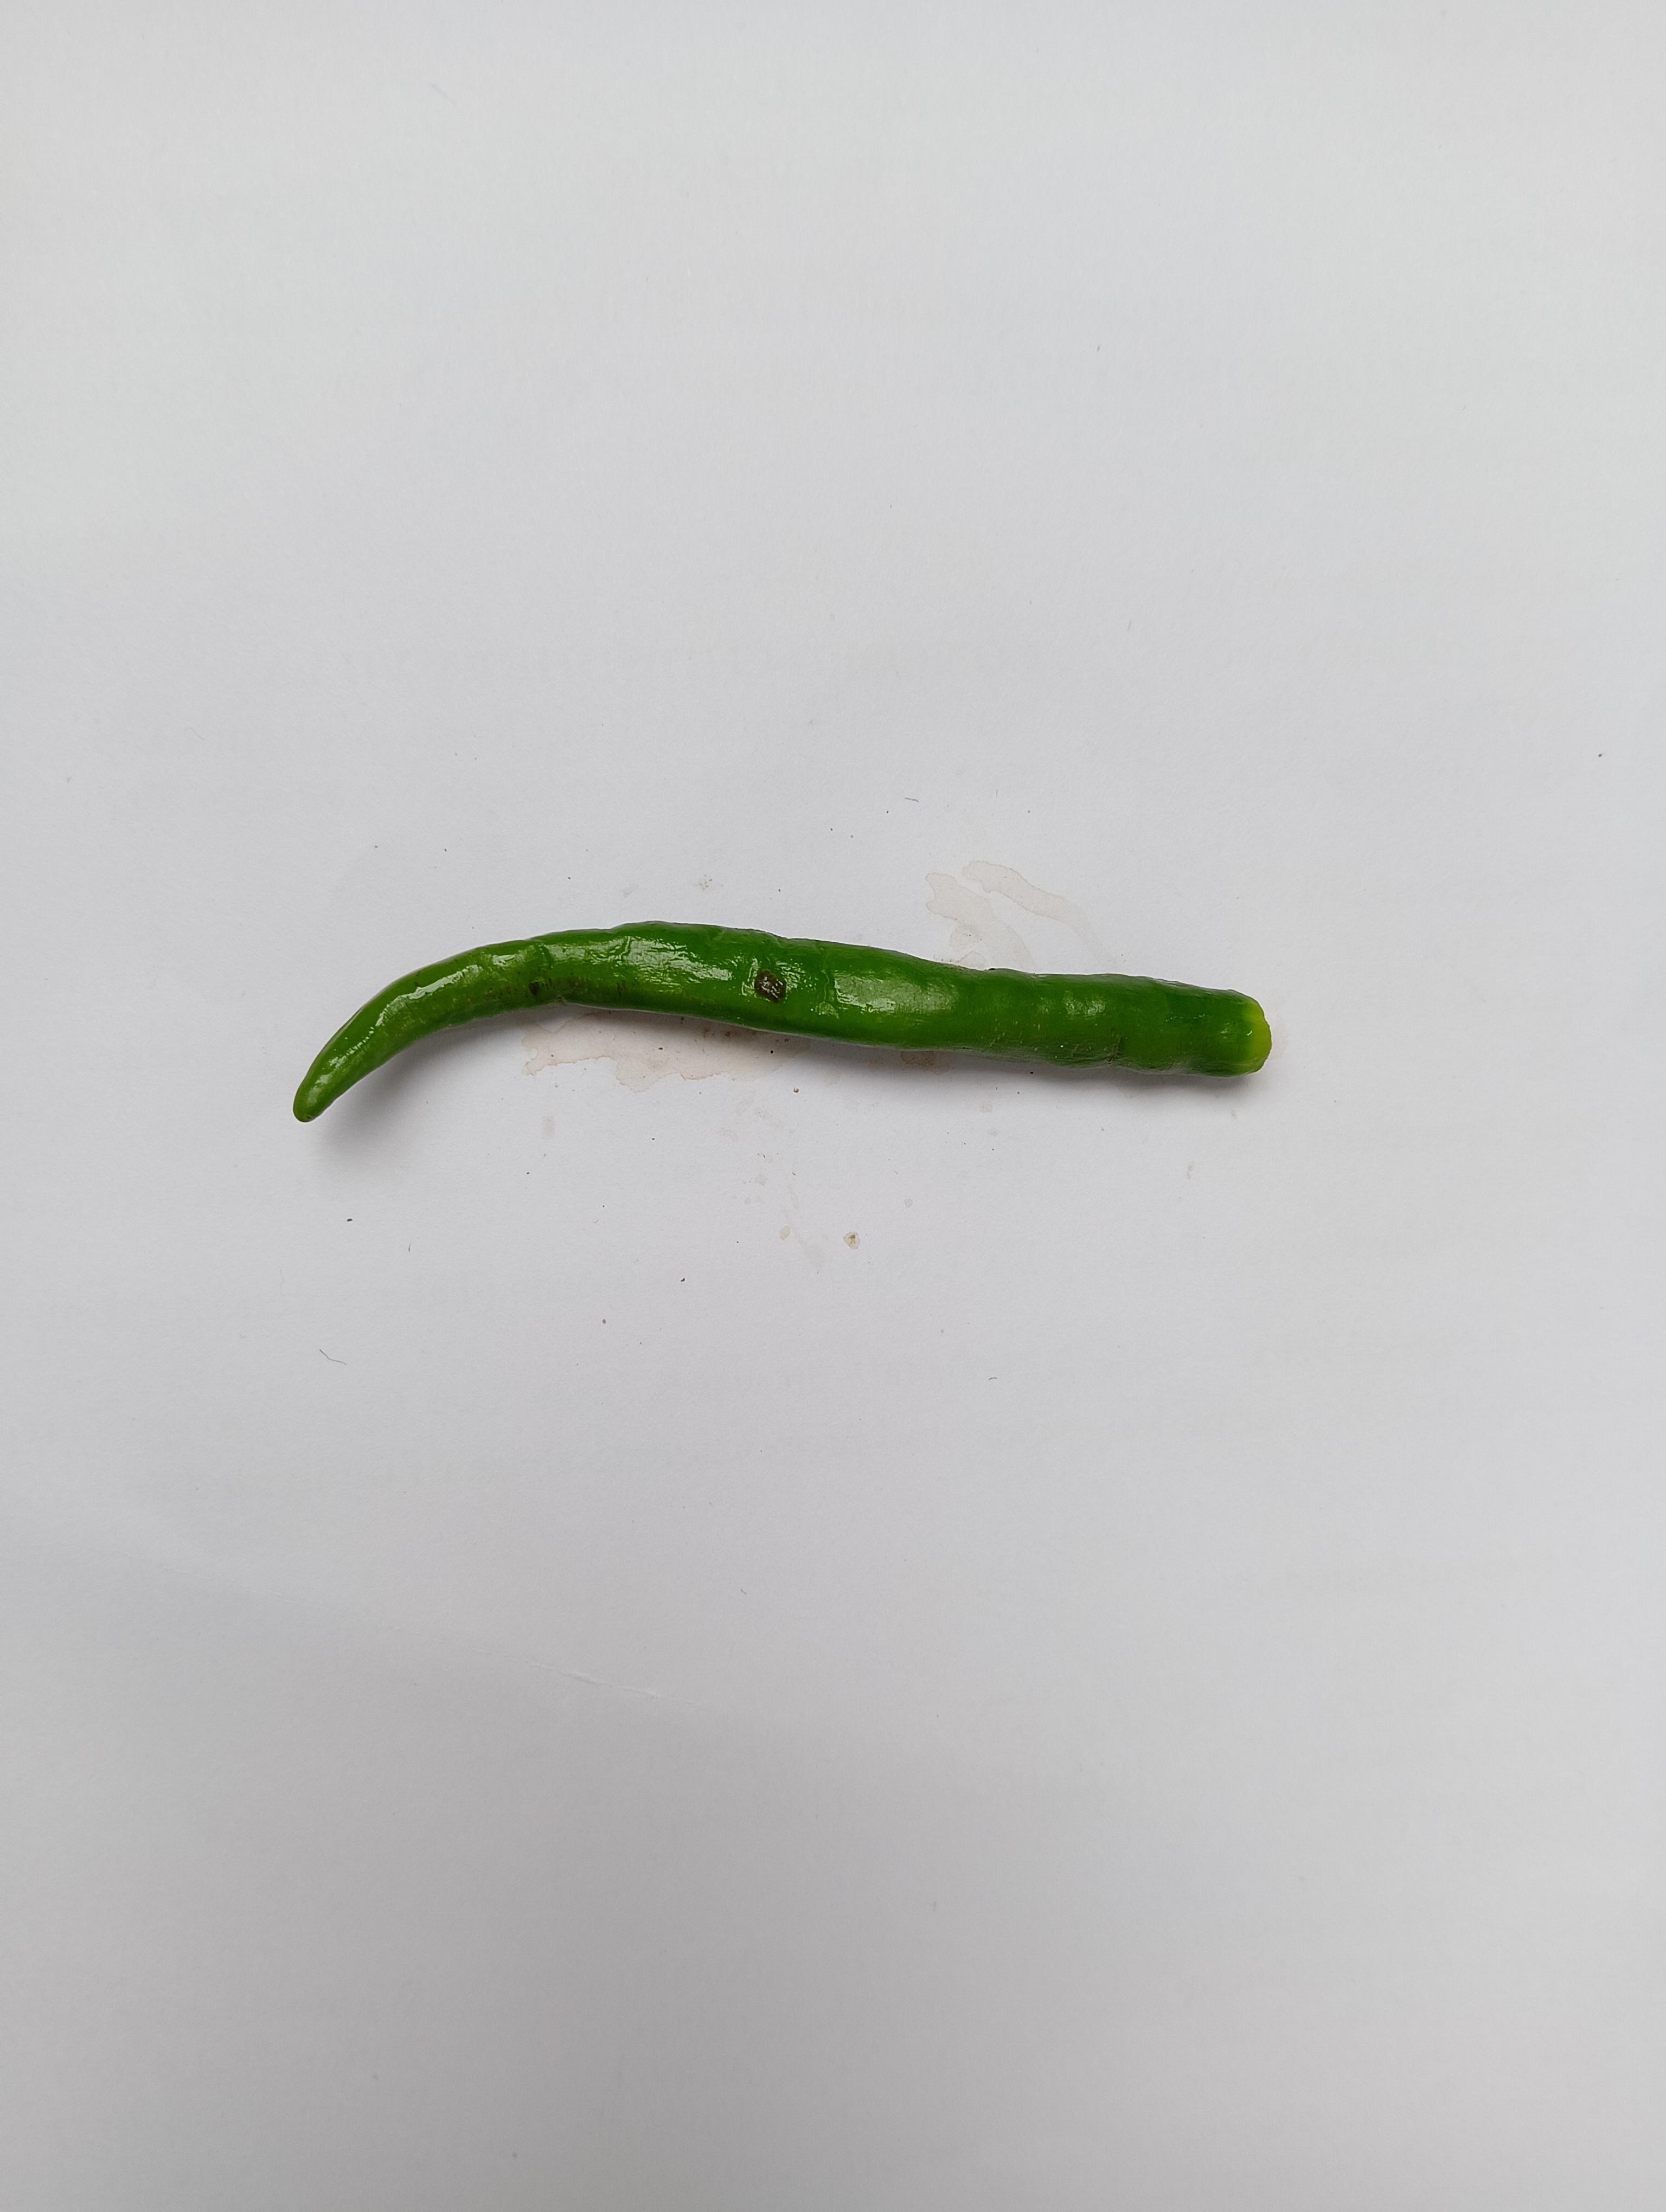
Label: Green Chili